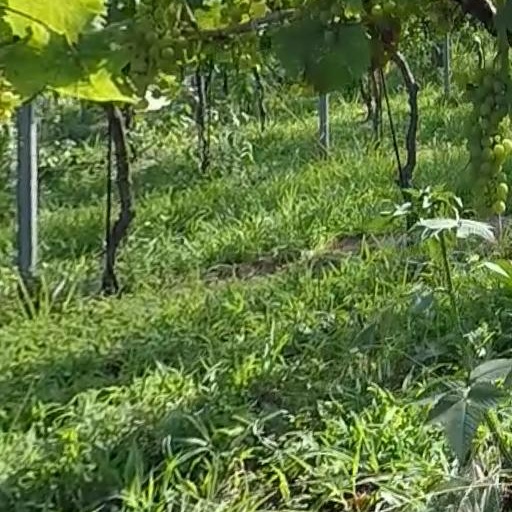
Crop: grape